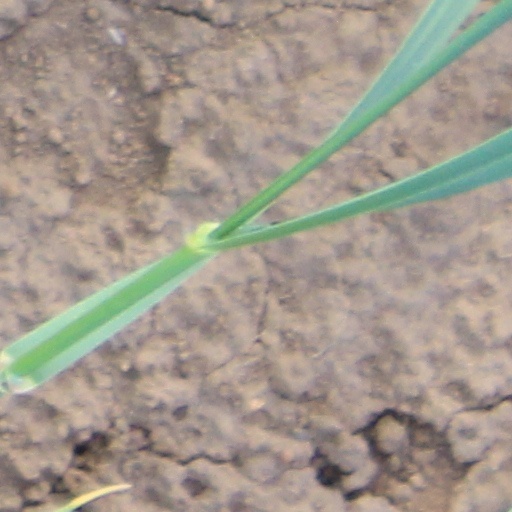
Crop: wheat